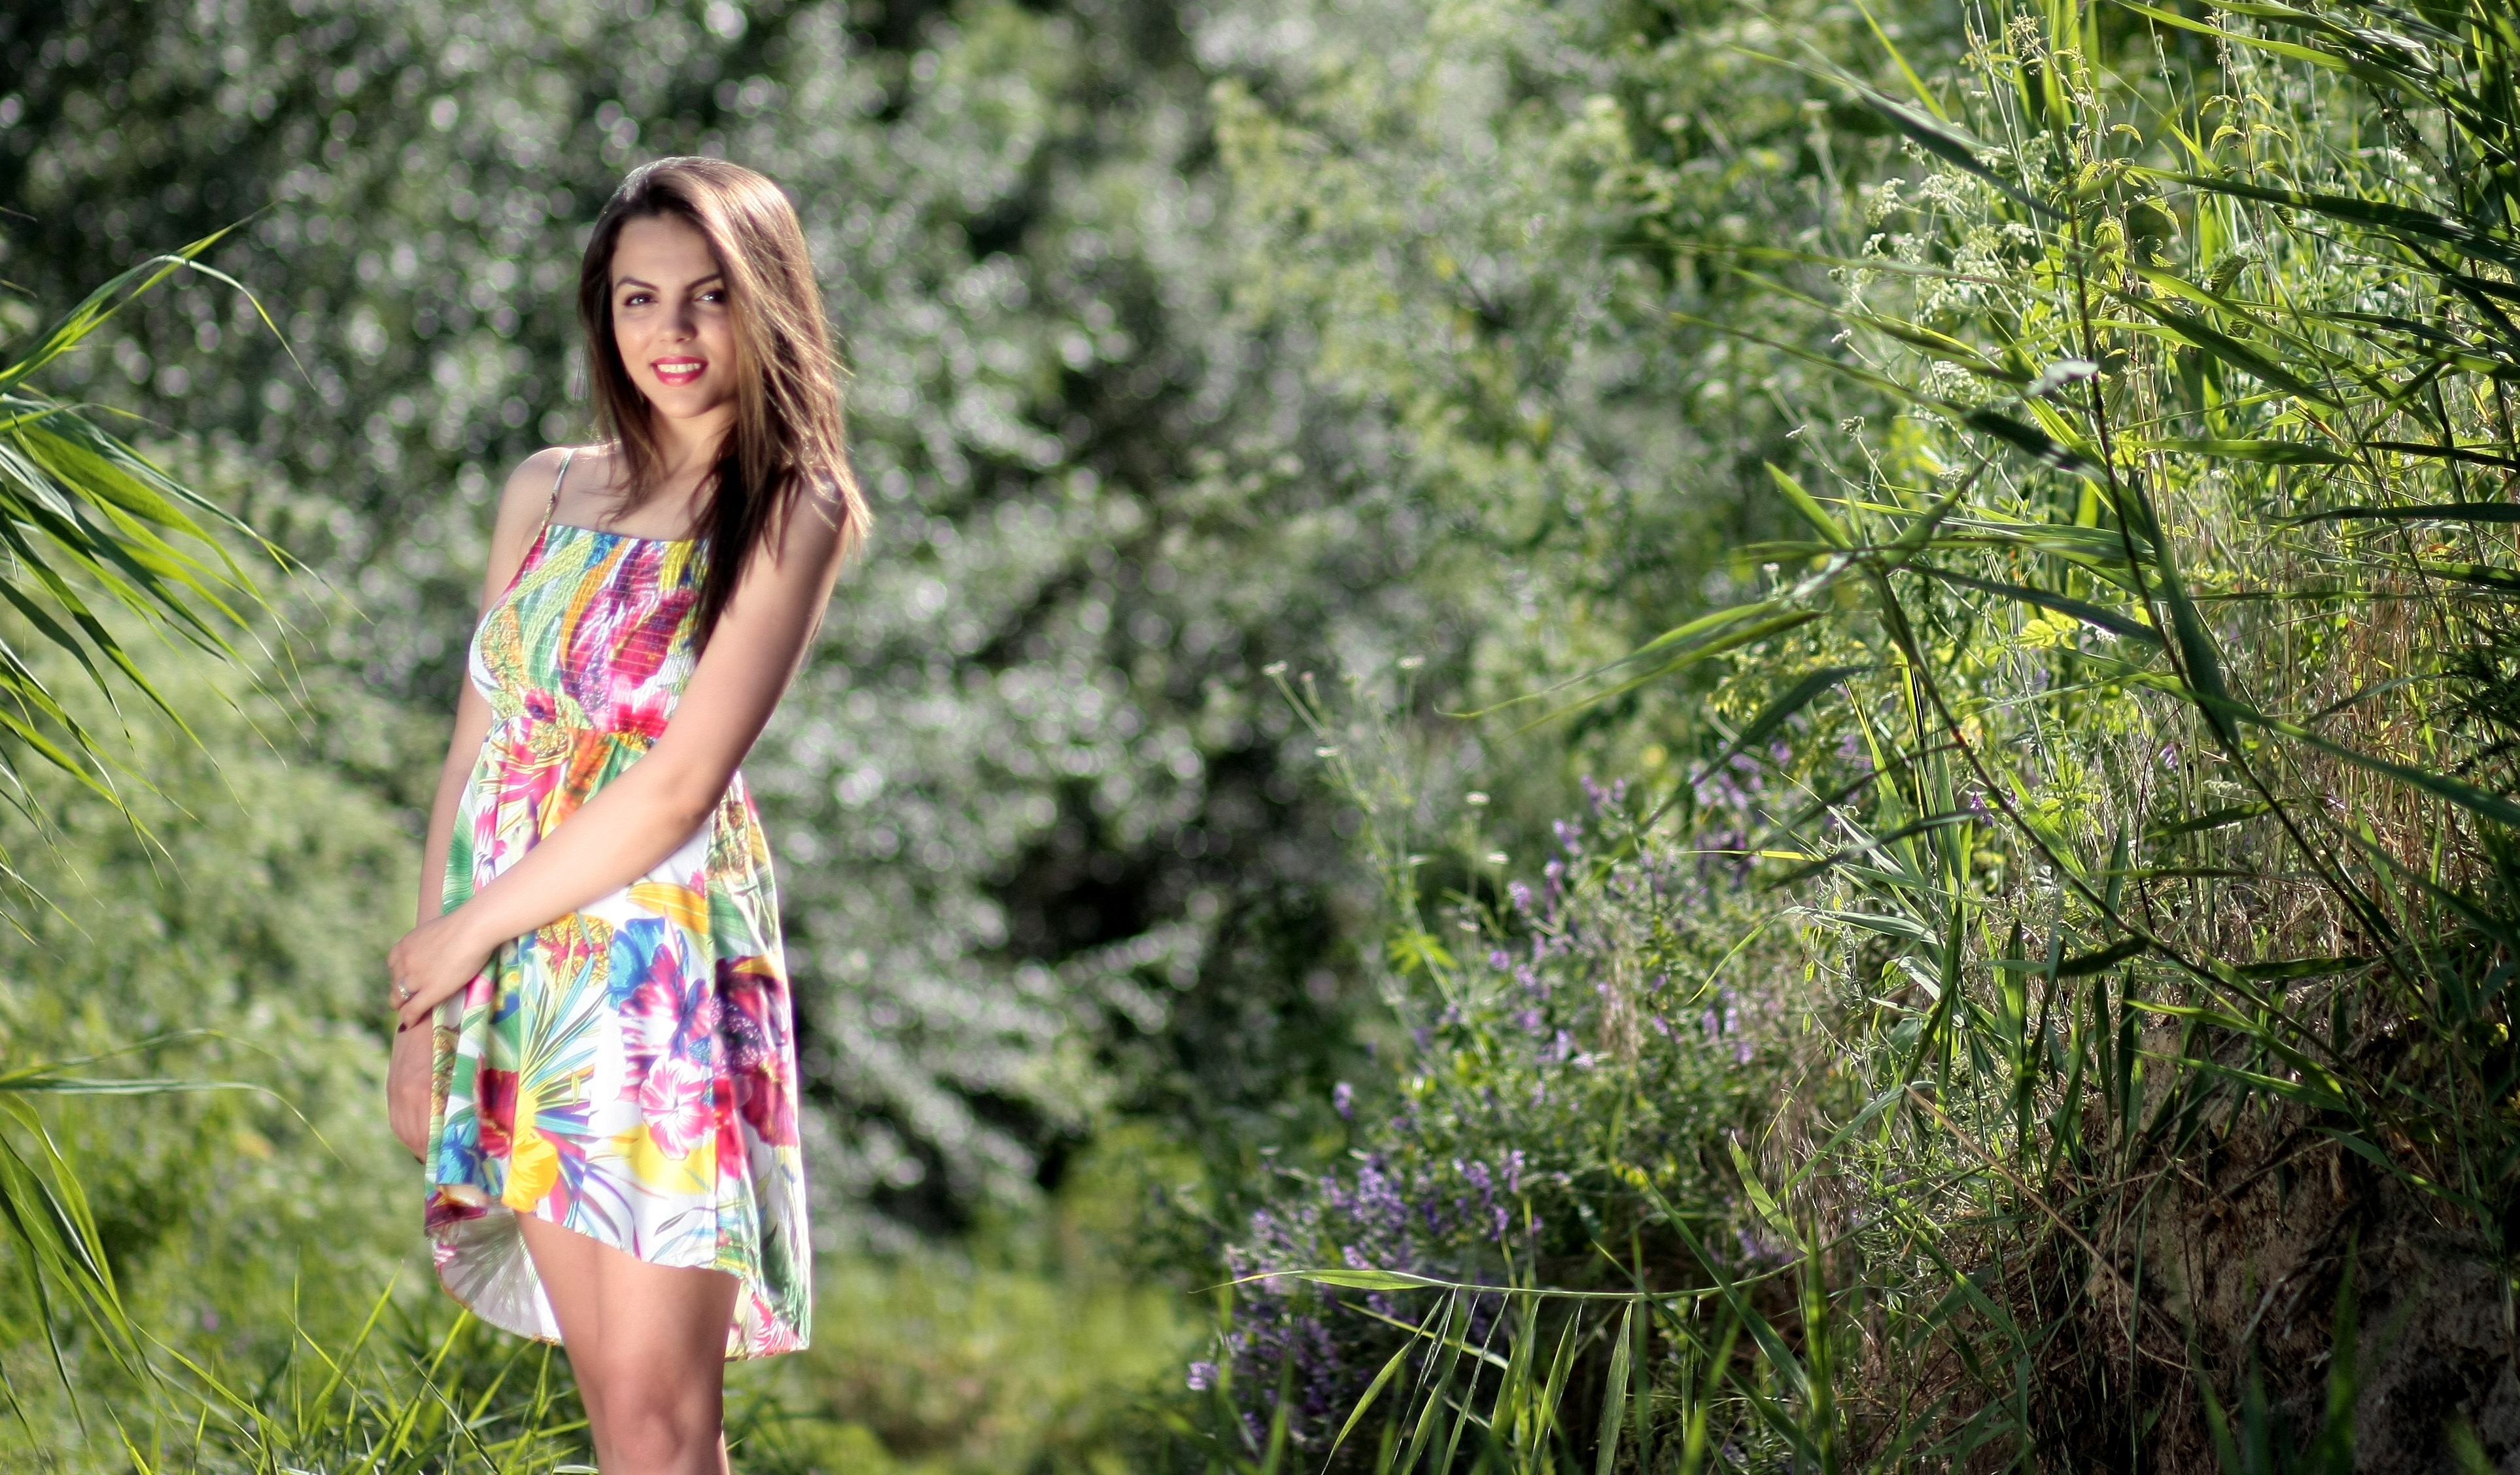
tree, nature, forest, grass, walking, girl, photography, meadow, sunlight, flower, summer, model, spring, green, jungle, smile, dress, vegetation, rainforest, beauty, woodland, habitat, photo shoot, portrait photography, natural environment